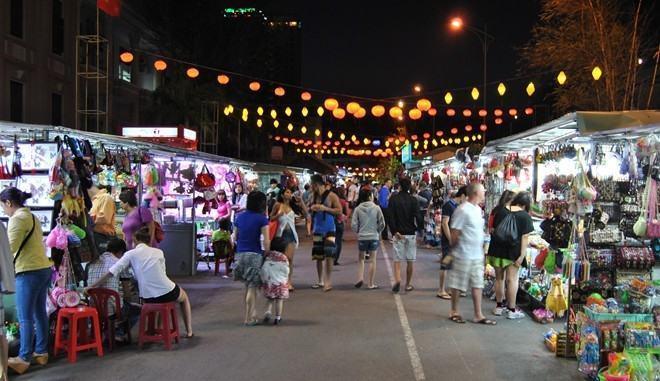
có nhiều người đang di chuyển ở bên trong của khu chợ đêm